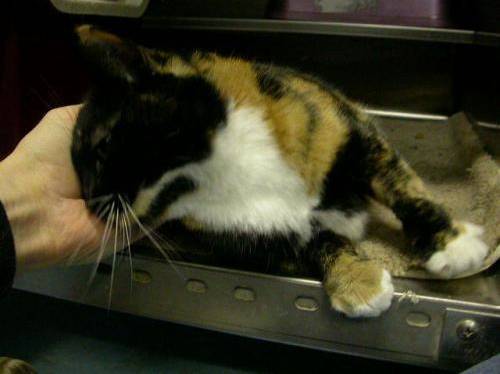
Label: cat